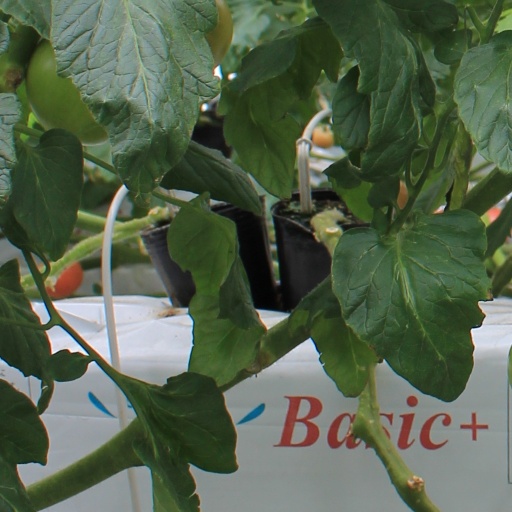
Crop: tomato